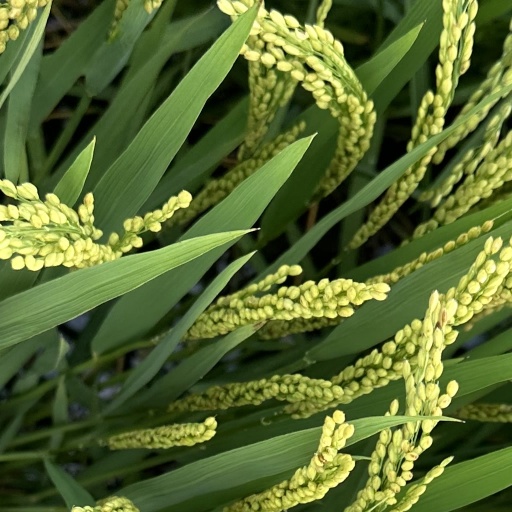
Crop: rice